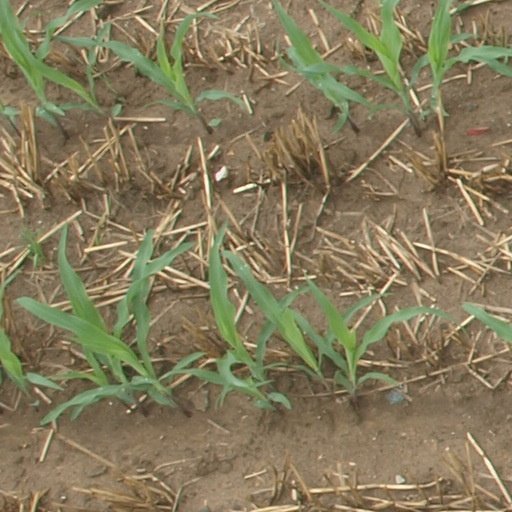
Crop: maize; corn